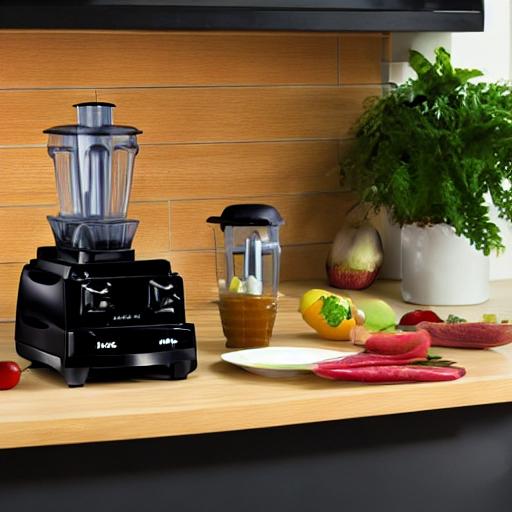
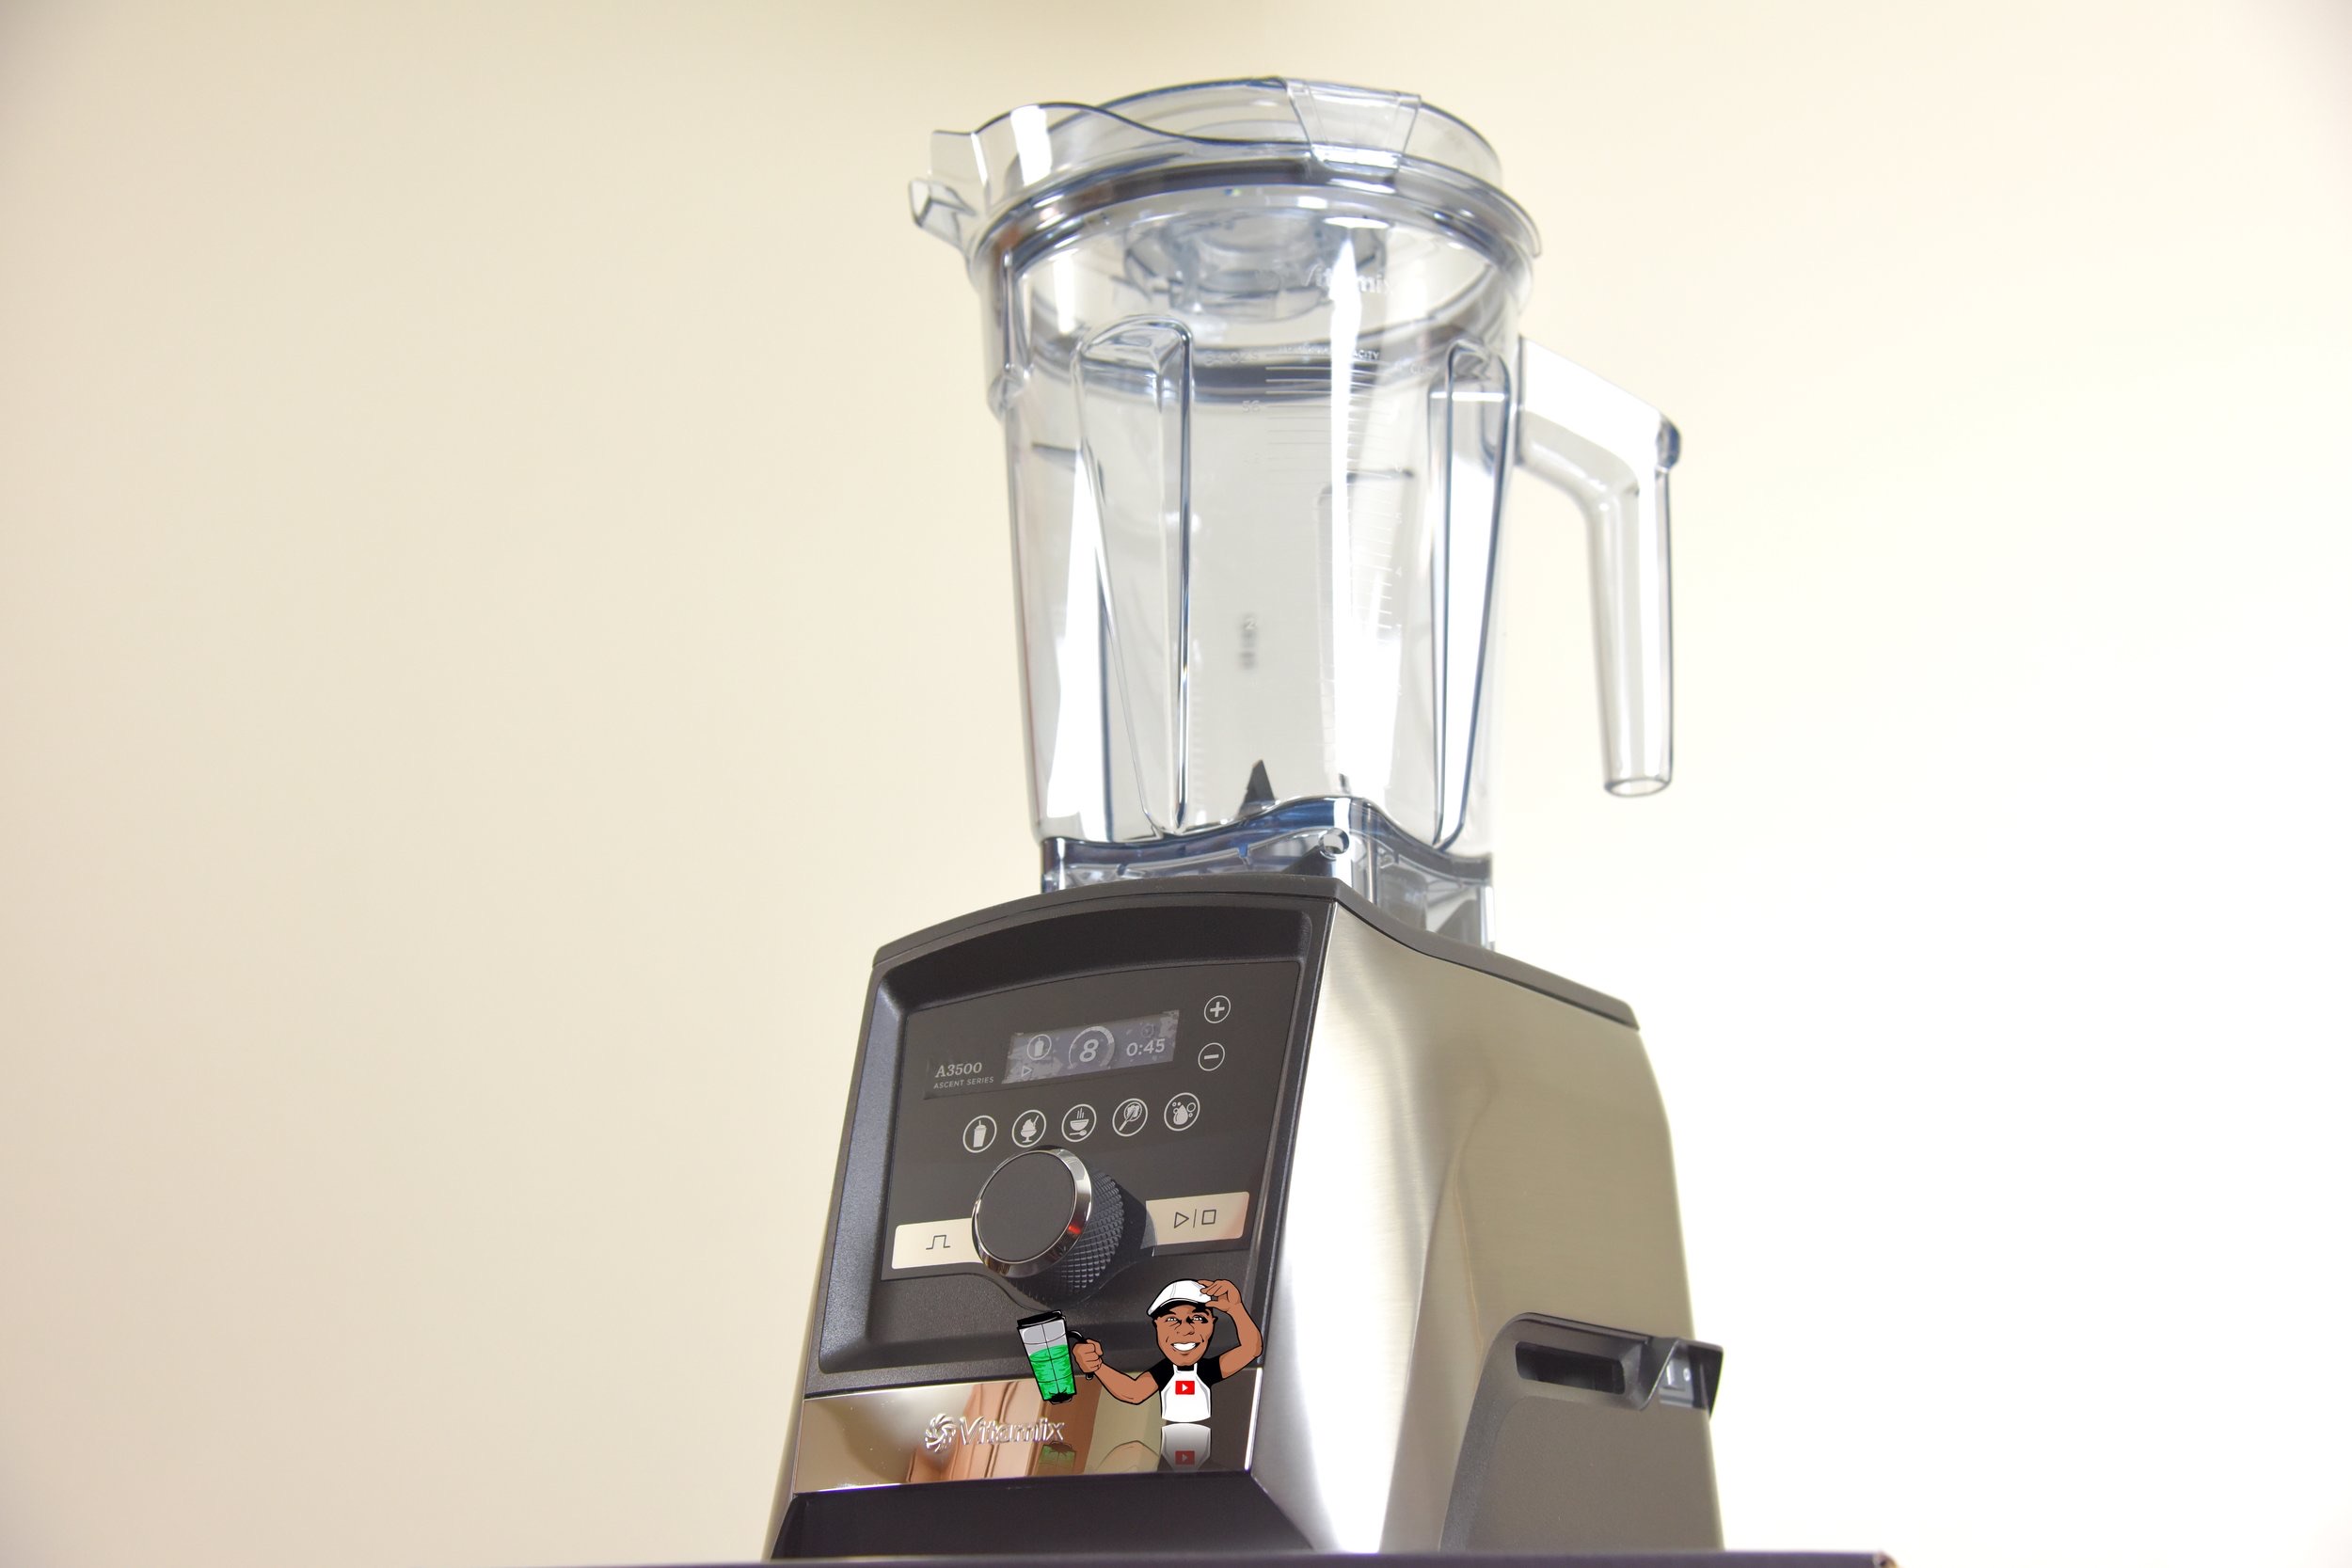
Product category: items_blender
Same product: no